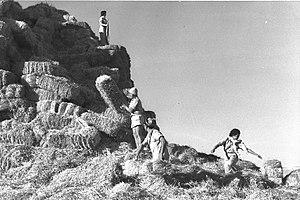
"Les colonies de Nahal, en hébreu : היאחזות נח""ל, sont des avant-postes puis des colonies établies par des soldats de Nahal en Israël et dans les territoires occupés par Israël. Chaque colonie de Nahal devait devenir une colonie civile et servir de première ligne de défense contre de futures invasions arabes potentielles. Cette méthode de colonisation était particulièrement efficace dans les régions moins convoitées, principalement dans le Néguev, en Galilée, l'Arabah et, après la guerre des Six Jours en Cisjordanie, dans la bande de Gaza, sur les hauteurs du Golan et dans la péninsule du Sinaï.